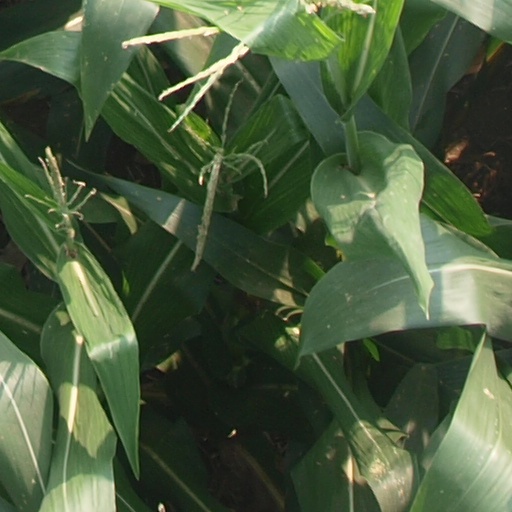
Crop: maize; corn